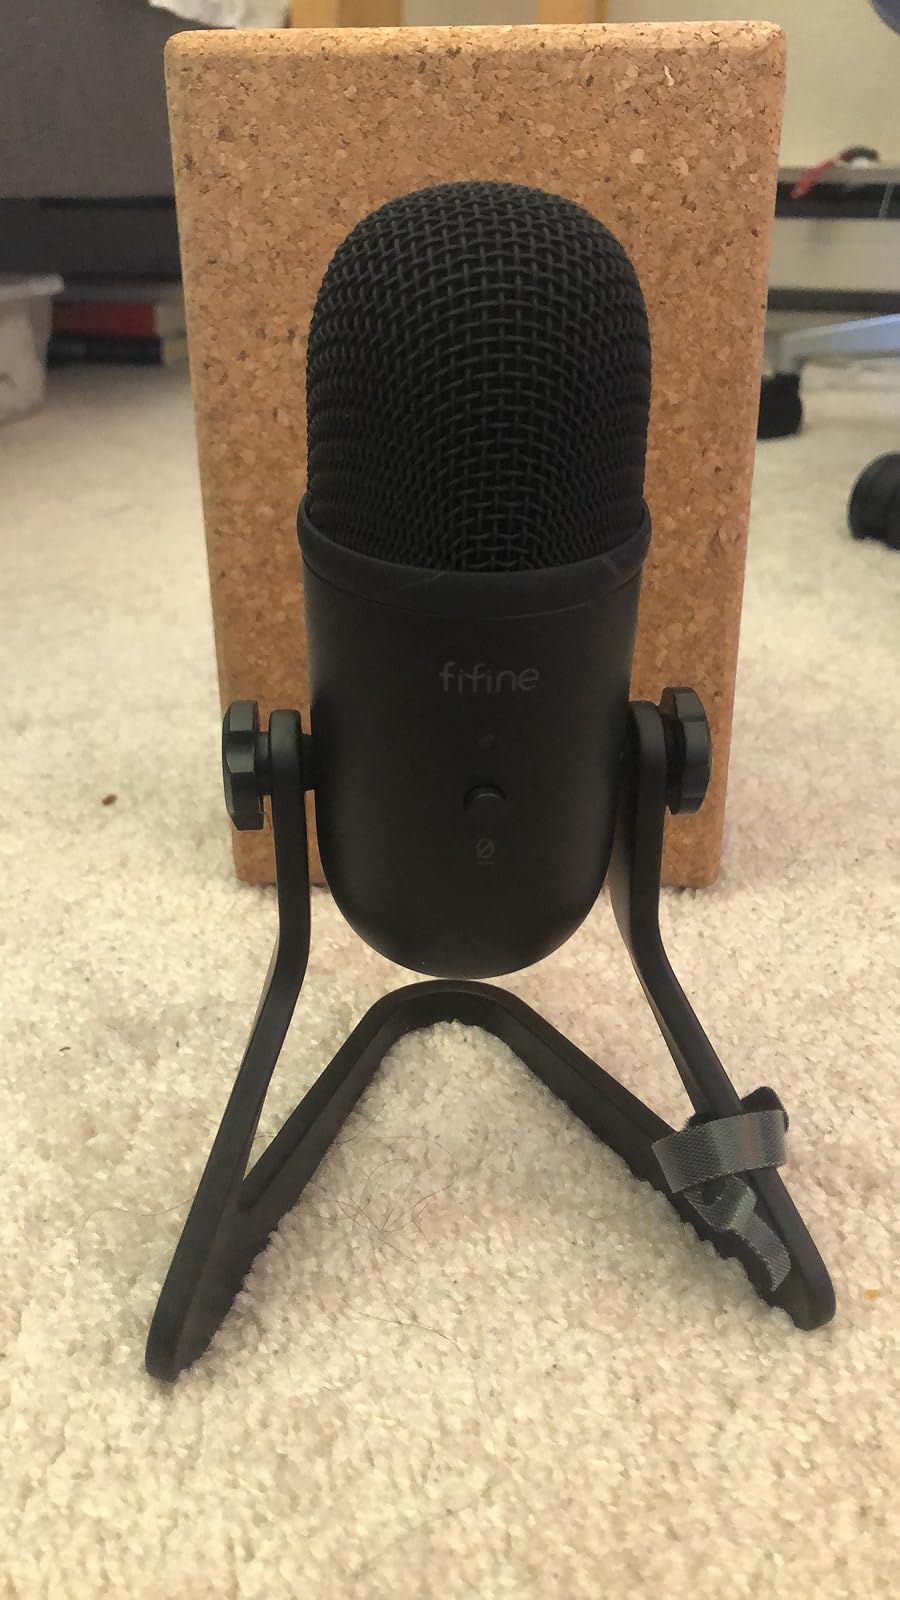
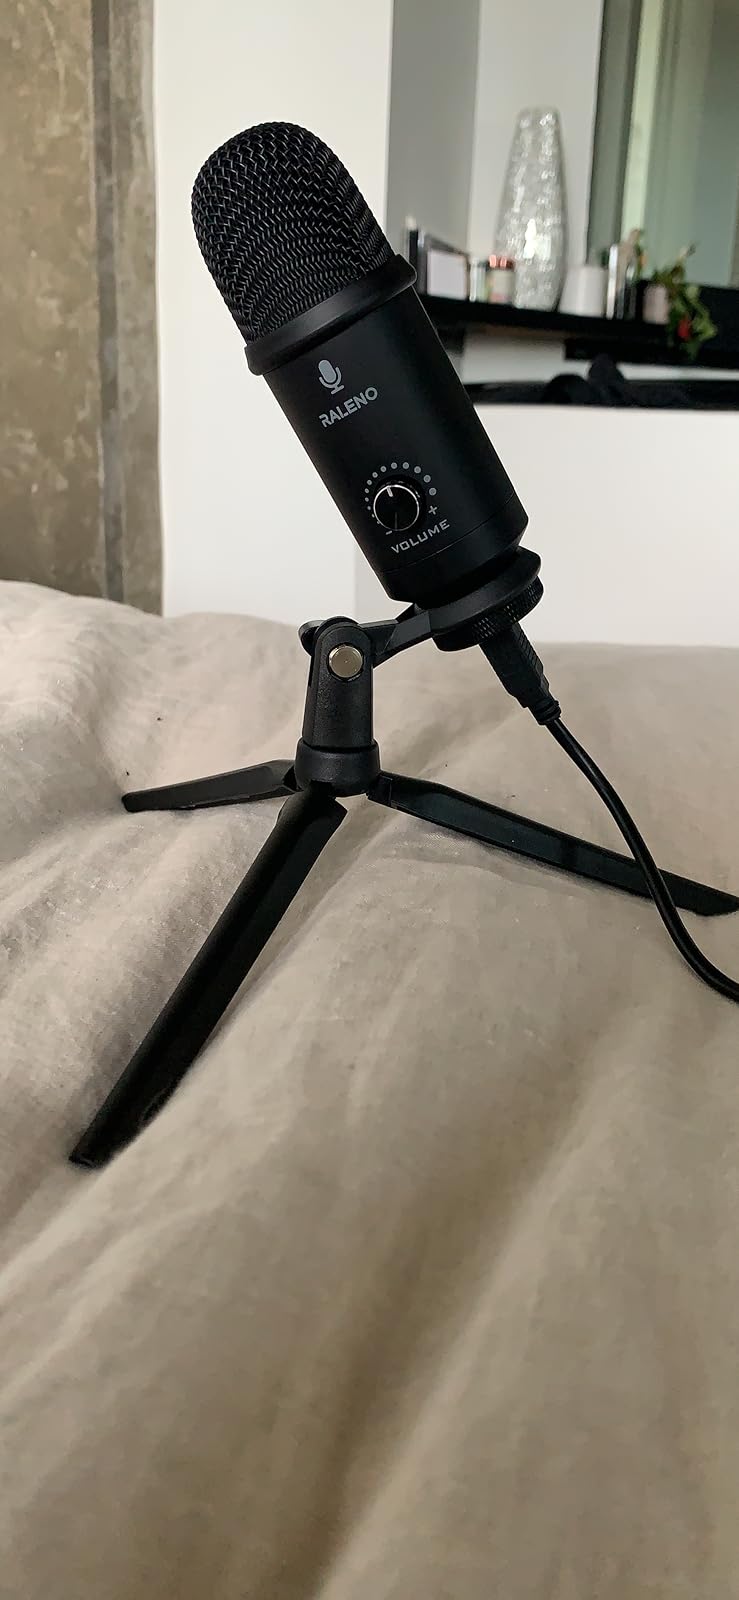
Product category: microphone
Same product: no